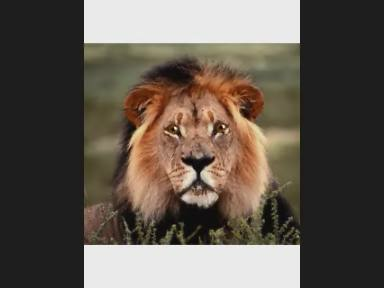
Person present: No